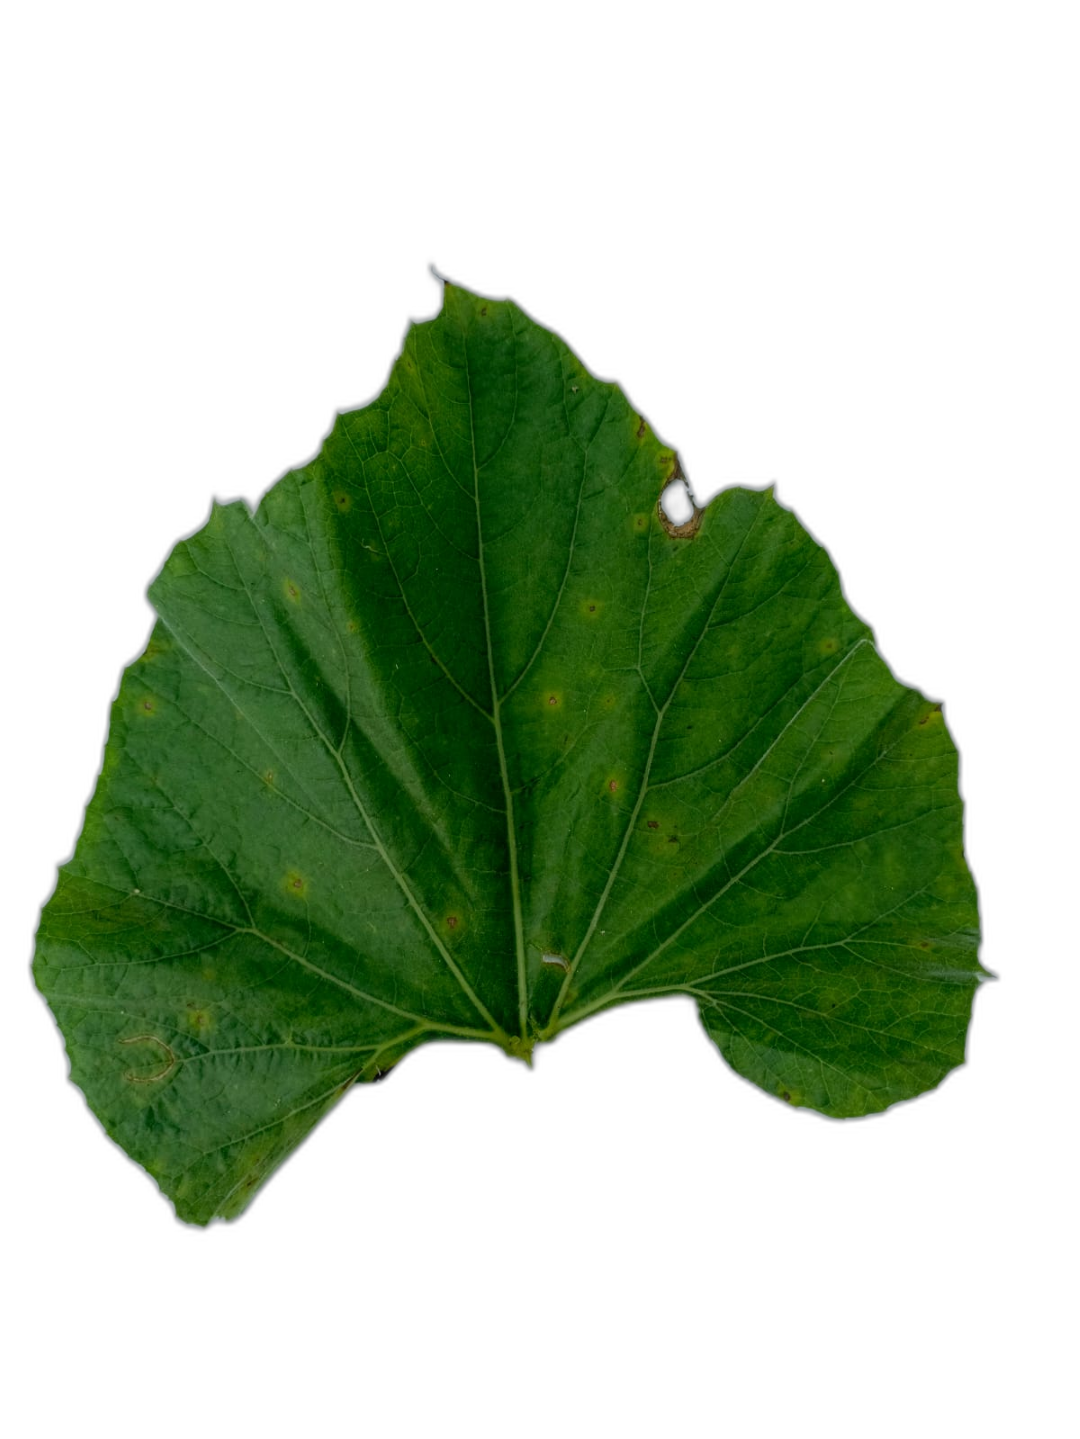
Crop: Bottle Gourd
Label: Alternaria_Leaf_Blight